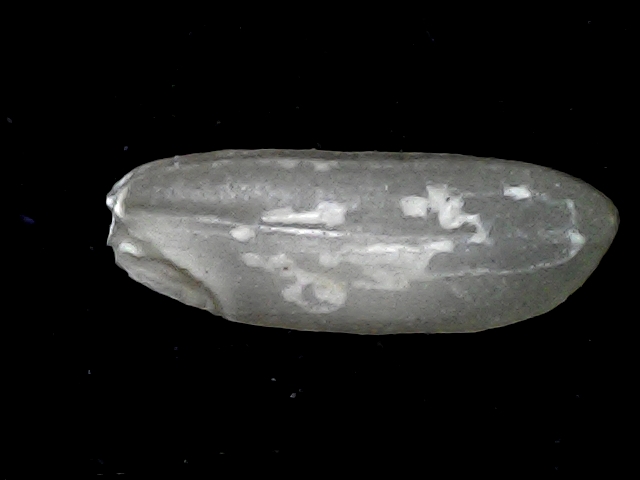
Rice variety: BD91